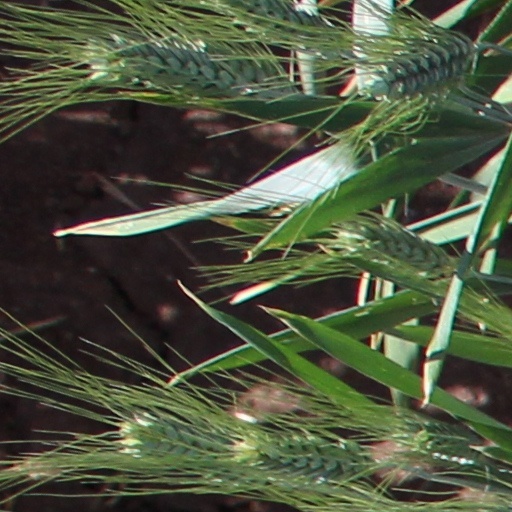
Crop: wheat